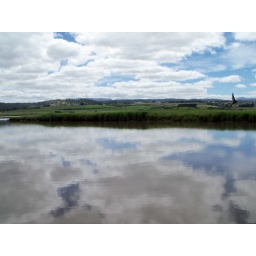
swallow flying over the tamar river